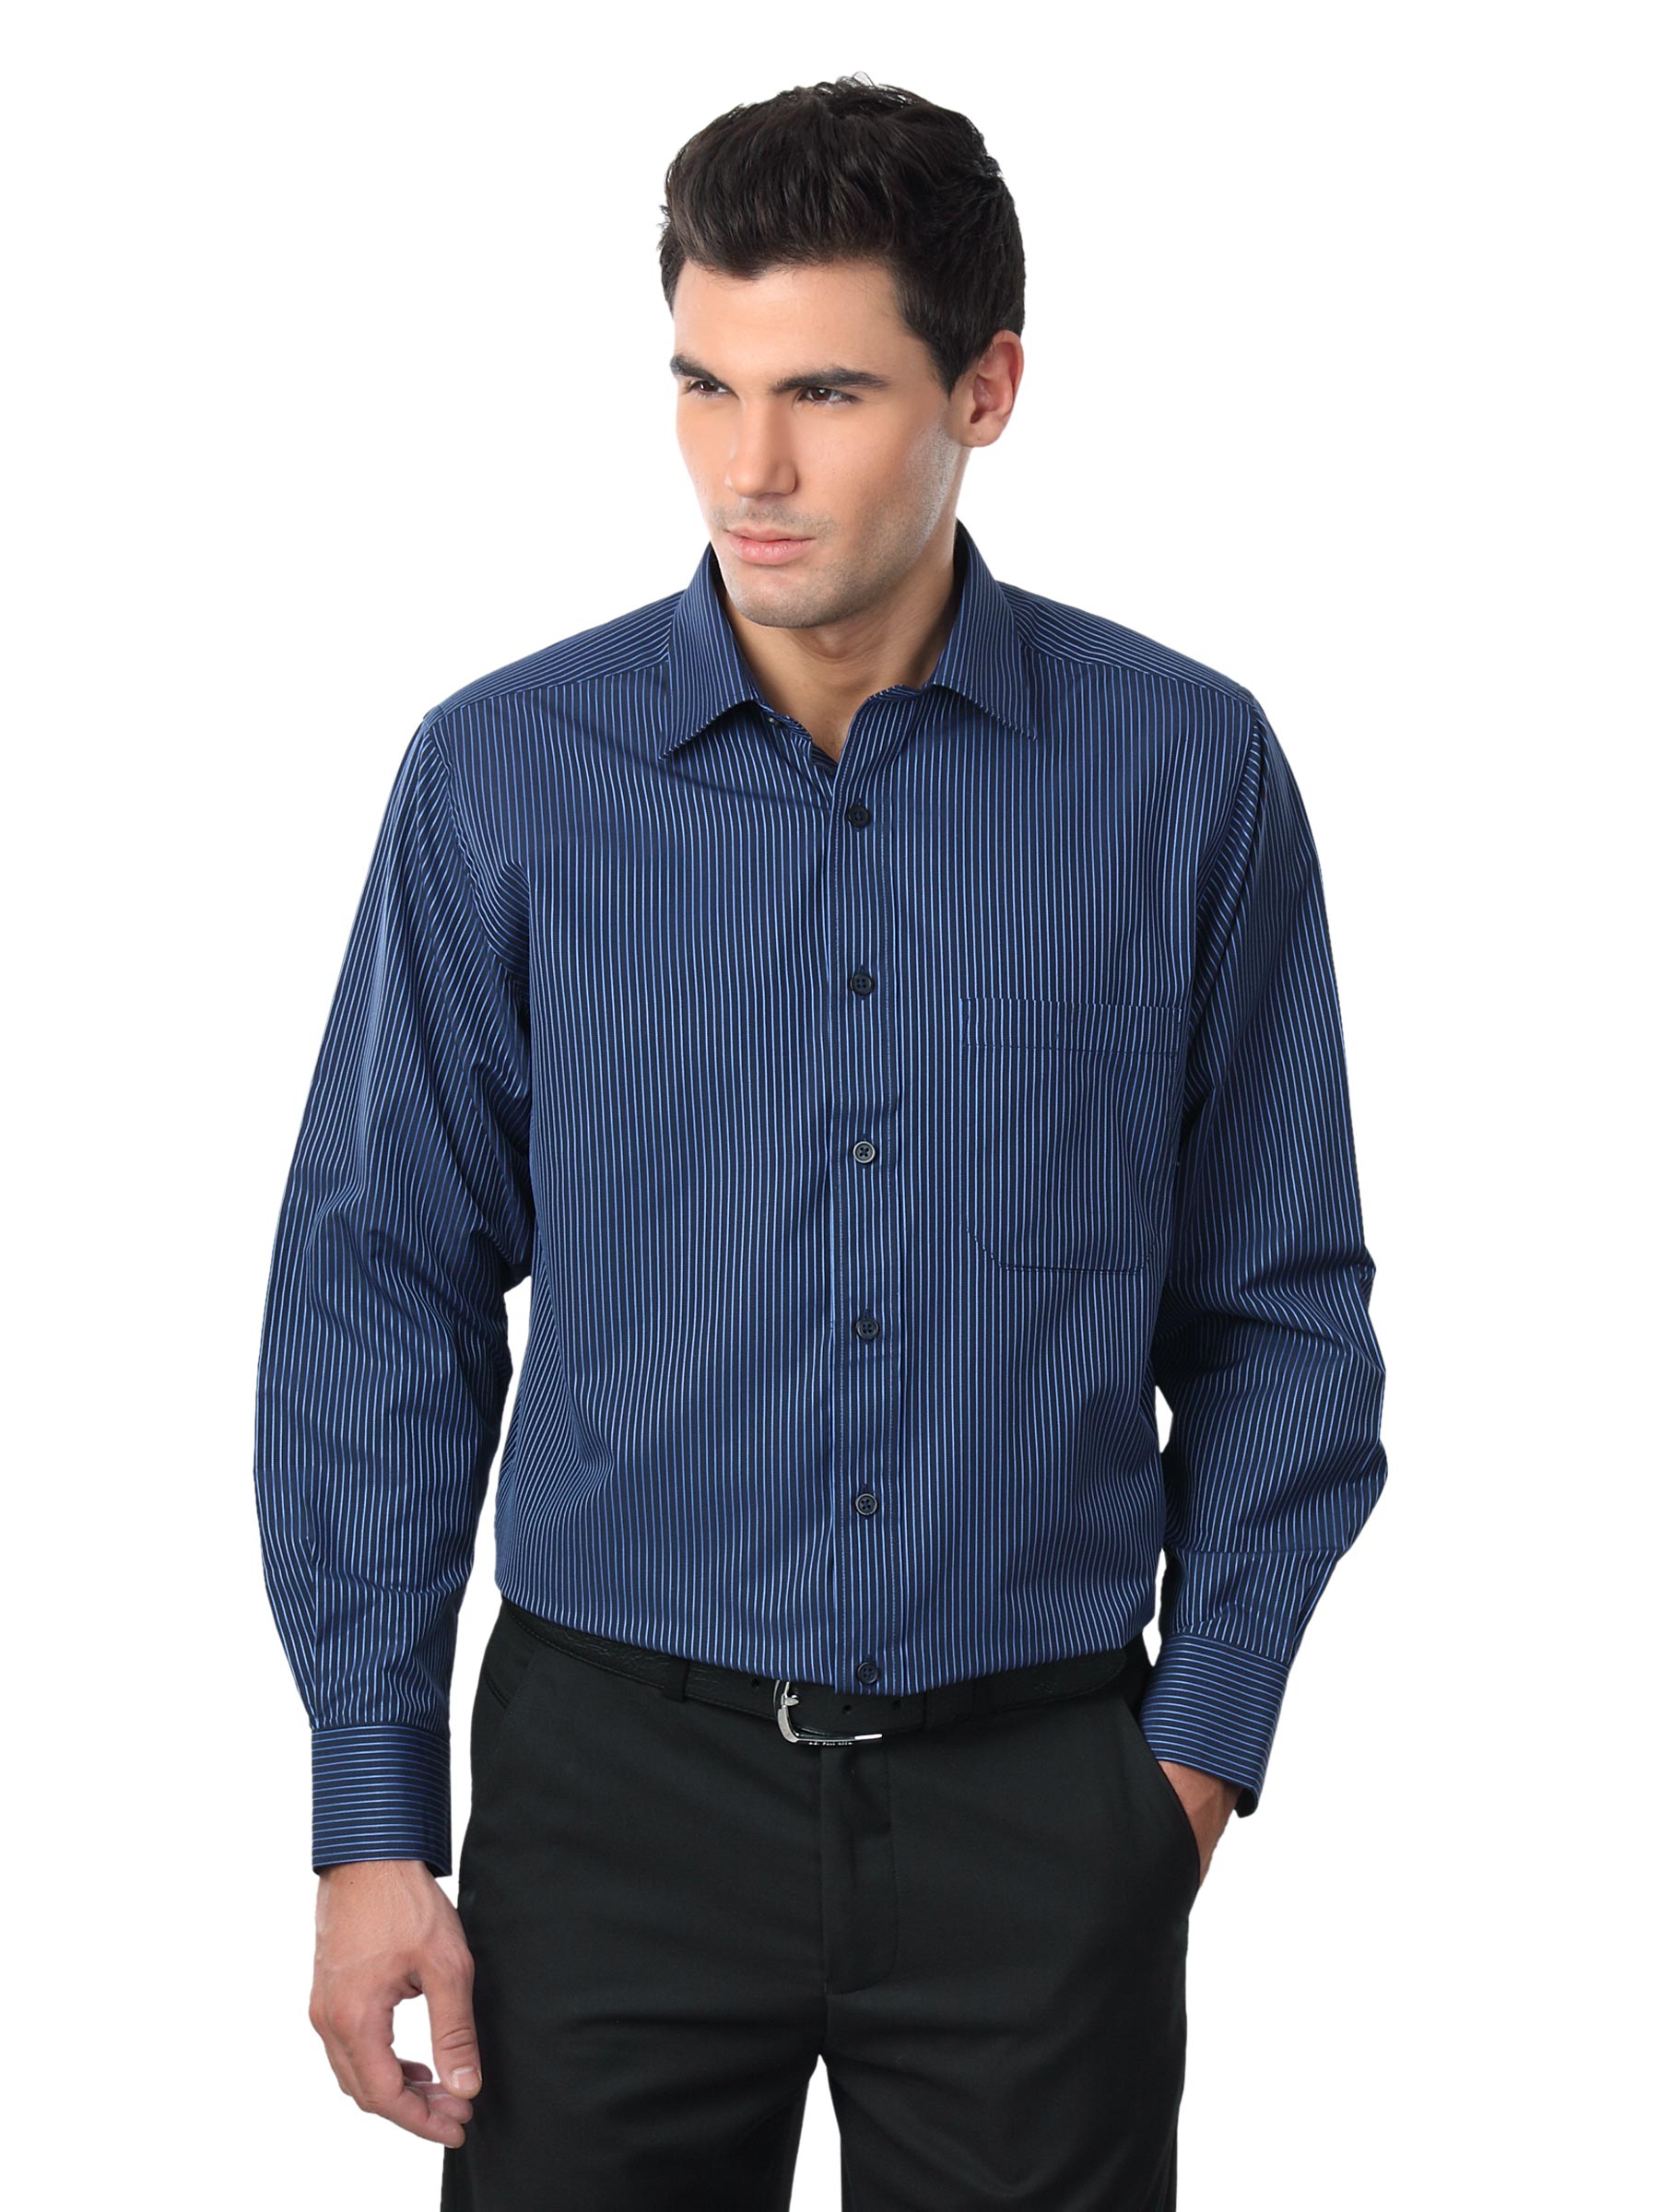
Peter England Men Blue Formal Shirt
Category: Apparel / Topwear / Shirts
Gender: Men
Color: Blue
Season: Summer 2012
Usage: Formal